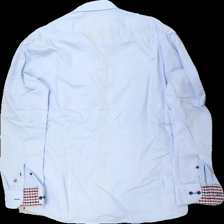
View: back
Type: Shirt
Category: Men
Brand: Not in the list
Brand text on label: Ernst alexis
Colors: Blue, Red, White, Grey, Green
Material: 58% bomull 42% viskos
Pattern: Checkered print
Cut: Regular
Size: L
Season: All
Stains: Minor
Damage: svett fläckar
Damage location: top center
Price range: <50
Recommended usage: Export
Description: skjorta med rutmönster